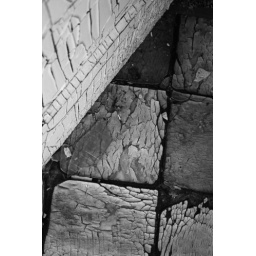
The cracking paint of a door meets the cracking tiles of a floor in a long forgotten home.